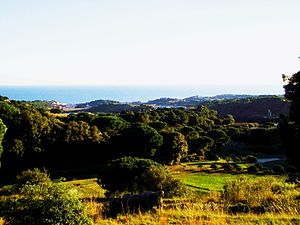
Canet de Mar
Canet de Mar er en catalansk by i det regionale forvaltningsområde Maresme i provinsen Barcelona i det nordøstlige Spanien. Byen har 14.423 indbyggere og dækker et areal på 5,56 km². Den er beliggende mellem byerne Arenys de Mar og Sant Pol de Mar, og ligger omkring ti kilometer fra Mataró, hovedstaden i comarcaet.